Zubarah

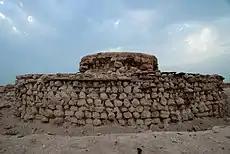
Reconstructed tower in Zubarah.

Zubarah encompasses a 400-hectare stretch on the northwestern coast of the Qatar peninsula and is located approximately from the Qatari capital Doha. It is situated over a low, coastal hillock. The two main habitat types are the sabkha and the stony desert. The northern and south-eastern section of the site are bounded by sabkhas. Historically, fresh water was scarcely available. In an attempt to amass a water supply, Murair Fort was constructed eastward of the original settlement, on the margins of the desert scarp. The fort served to facilitate wells that tapped the shallow freshwater lenses.